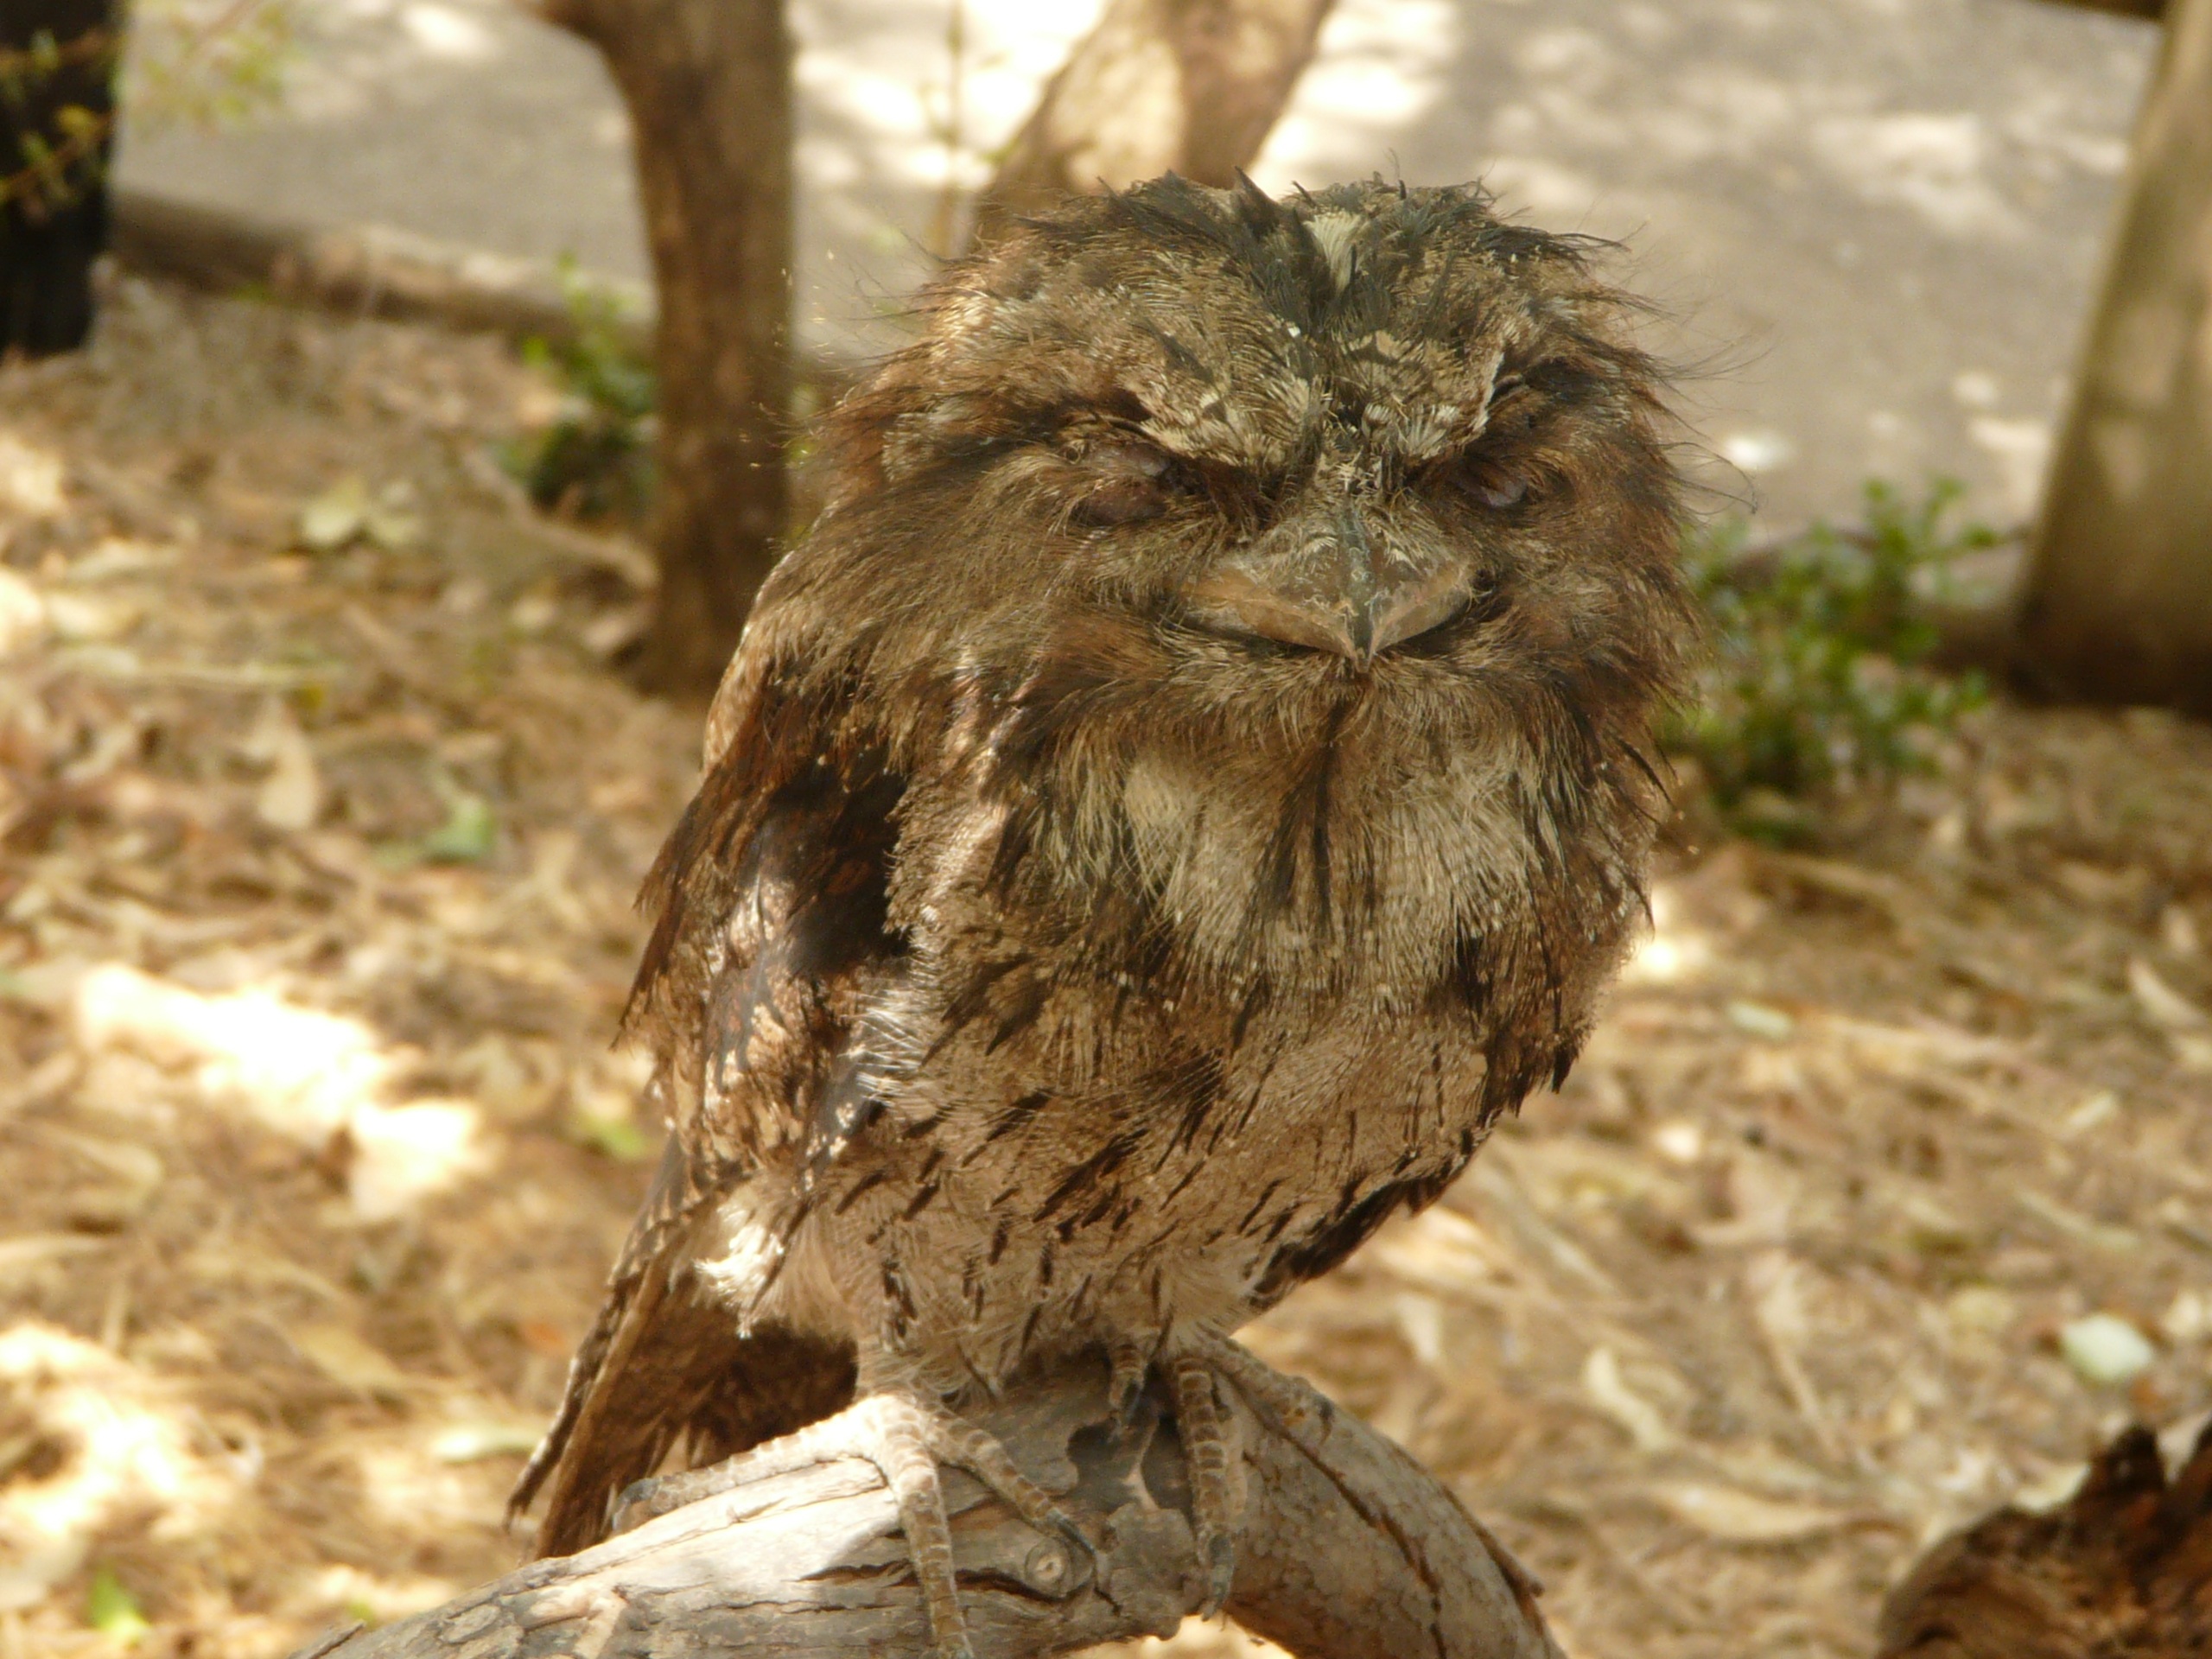
winter, bird, fly, wildlife, beak, owl, feather, fauna, bird of prey, ornithology, new zealand, vertebrate